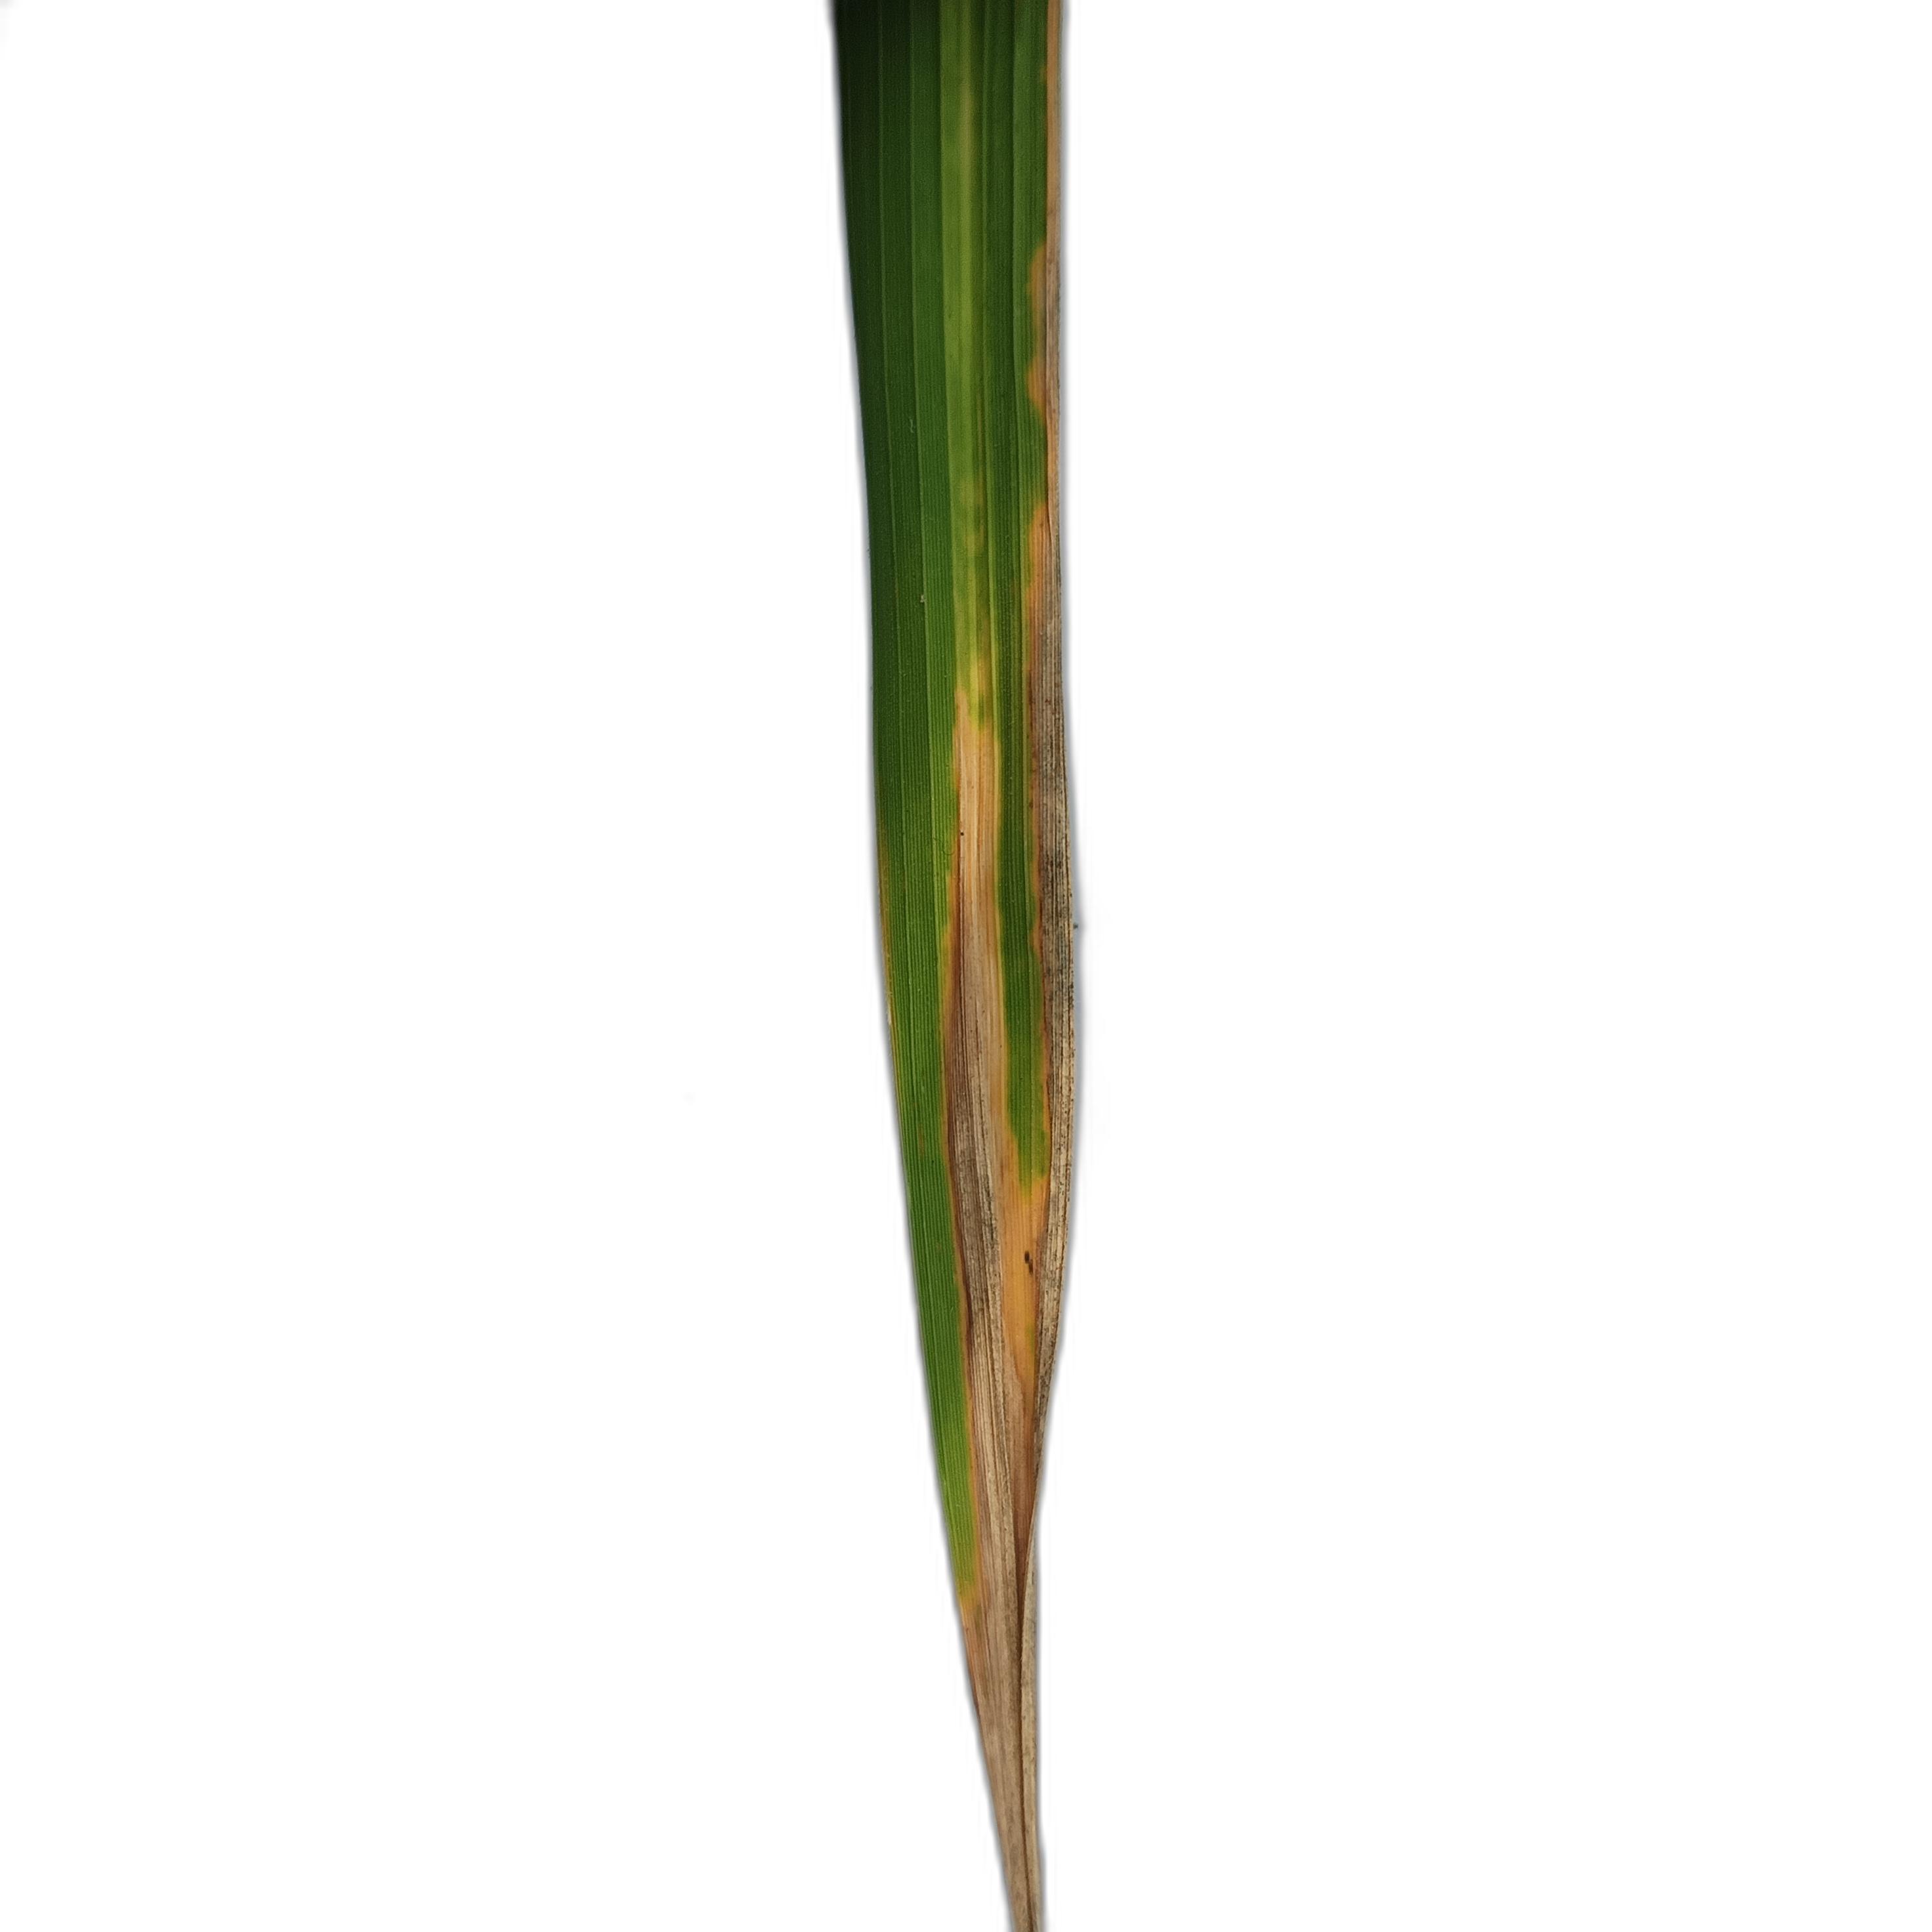
Label: Leaf Scald